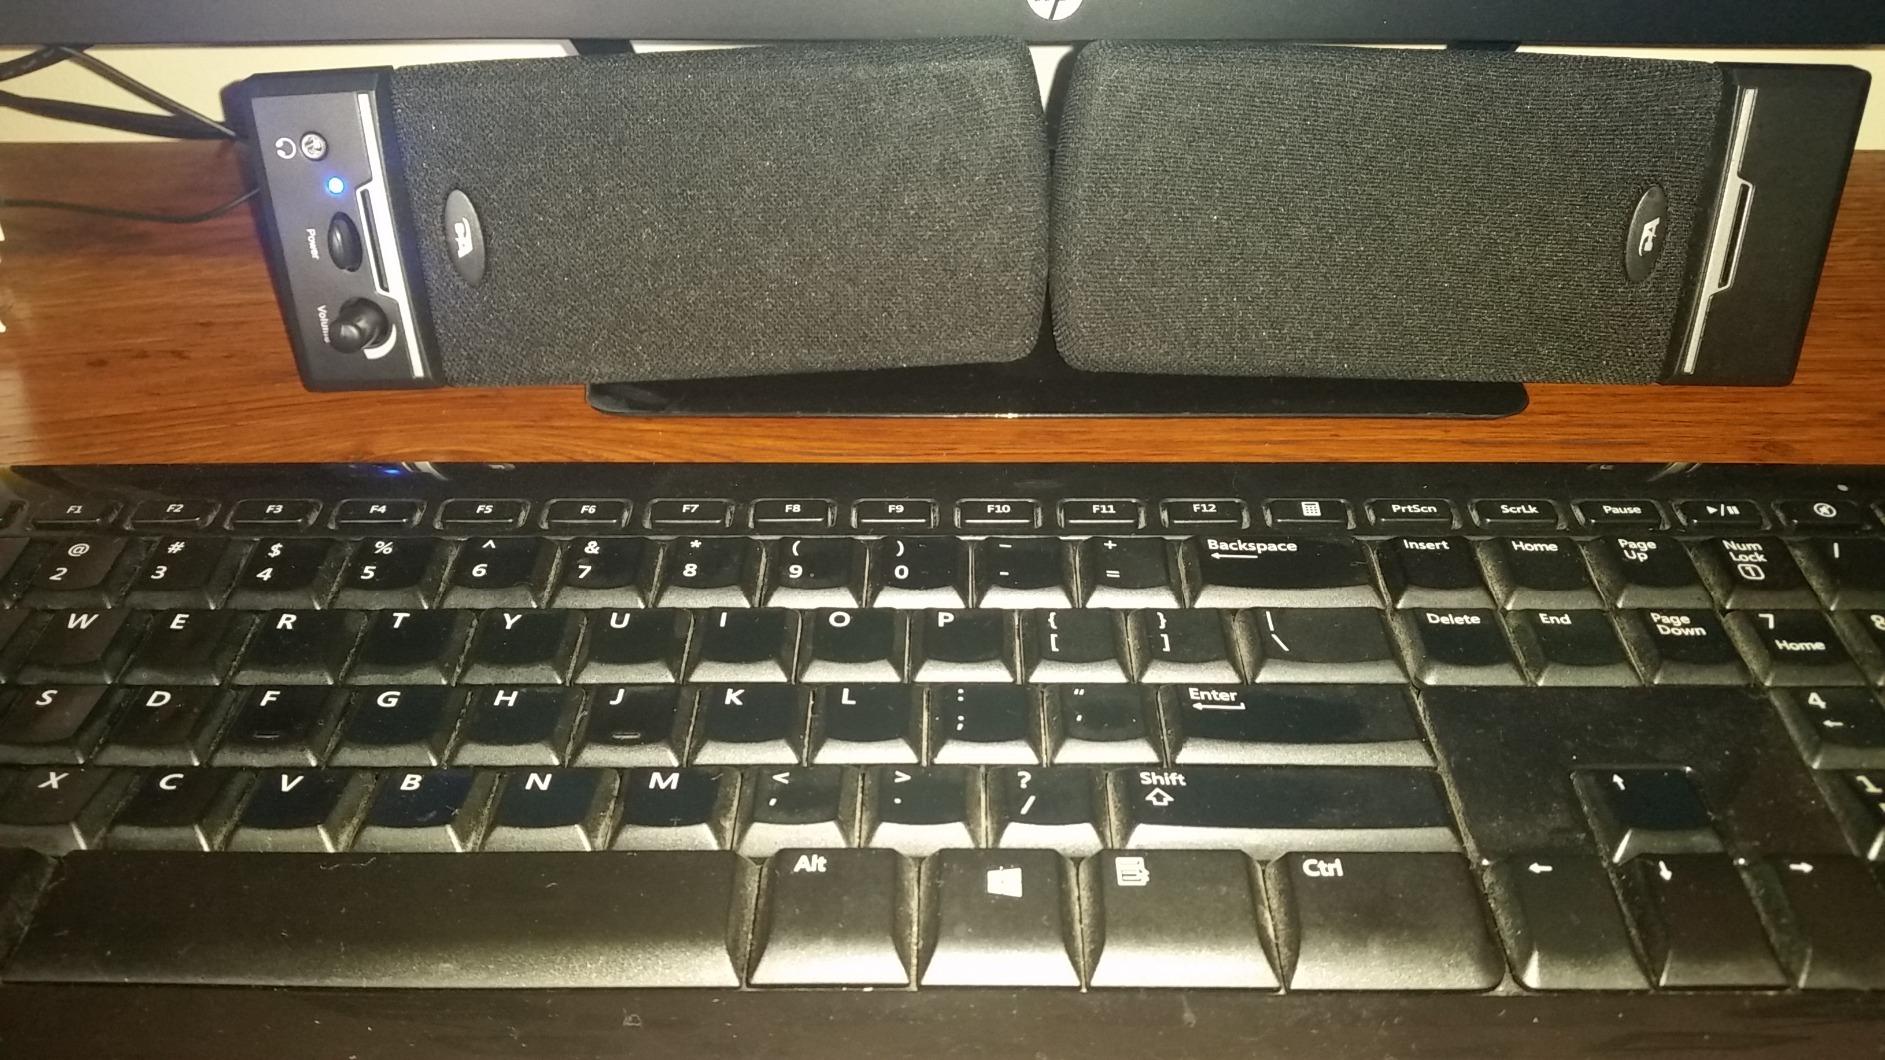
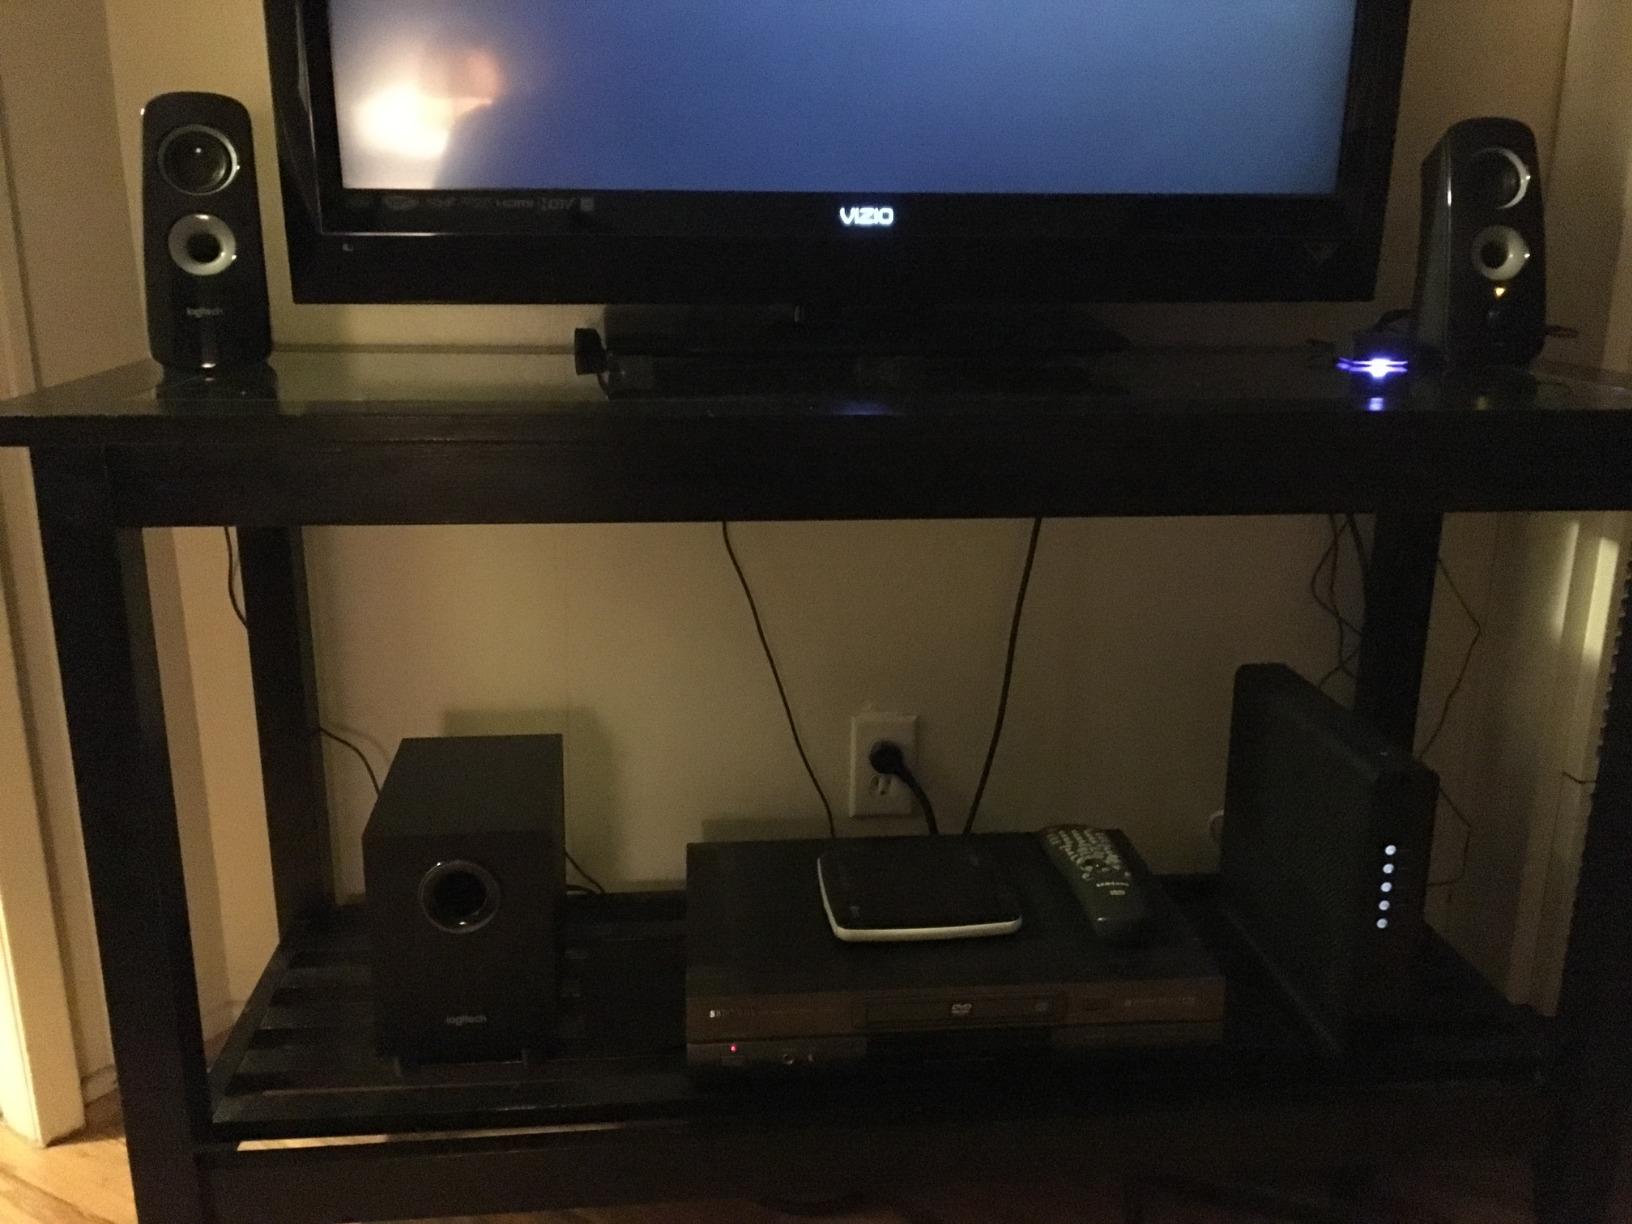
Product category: speaker
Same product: no